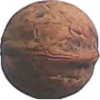
Label: Walnut 1